Battle for Caen

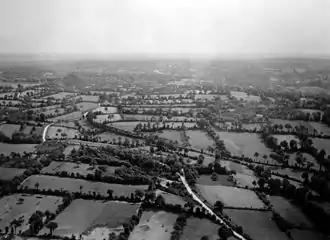

Badsey wrote that accounts of the battle note the effect of terrain and weather but then go on make detailed judgements on Allied commanders, praising Eisenhower for the decision to go on 6 June in doubtful weather. Montgomery is blamed for failing to capture all of the D-Day objectives as if the weather was irrelevant, though it caused all of the airborne drops to be scattered and all of the landing forces to drift eastwards from their beaches. The narrowness of Sword forced the 3rd Infantry Division to land five brigades in series, when the 50th (Northumbrian) and 3rd Canadian divisions could land two brigades at a time on Gold and Juno. Despite the advantage of a wider beach, it was not until D+7 (8 June) that all of the 51st (Highland) Division was ashore. The slow arrival of reinforcements did much to determine the nature of Allied advances into the hinterland after D-Day. The Allies had assumed that the invasion force would be detected before it arrived but the surprise achieved by the Allies nullified the dispute between German commanders over the positioning of the panzer divisions and put criticism of Allied failures into perspective.